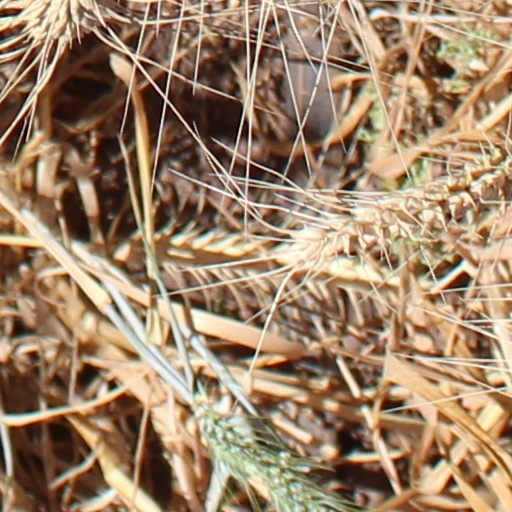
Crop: wheat